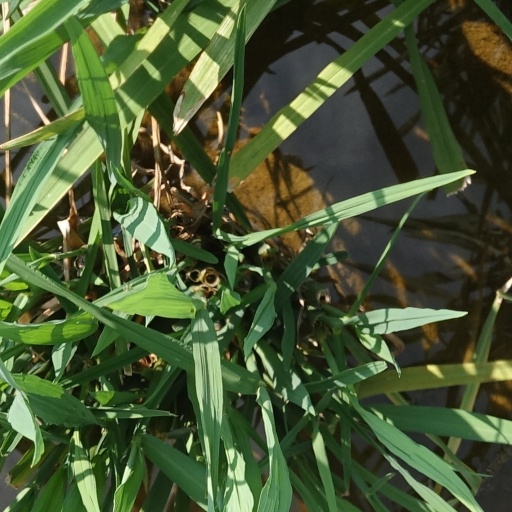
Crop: rice